Fairfax County, Virginia

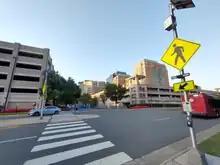
Reston

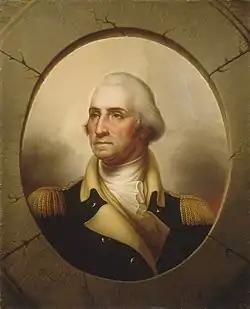
George Washington, the victorious commander of the Continental Army during the Revolutionary War and nation's first president, whose residence, Mount Vernon, is in Fairfax County

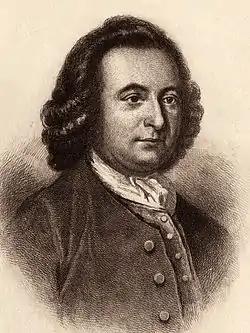
George Mason, whose residence, Gunston Hall, is in Fairfax County

Three incorporated towns, Clifton, Herndon, and Vienna, are in Fairfax County.